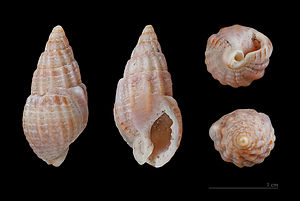
Dværgkonk
Dværgkonken er en marin snegl med en 2-3 cm høj skal. Den er den almindeligste marine snegl i danske farvande, hvor den kan leve helt inde ved strandkanten, f.eks. findes dværgkonken i mange fjorde på 1-10 meters dybde. Den findes i øvrigt langs Vesteuropas kyster fra Norge til Middelhavet, både på sand- og mudderbund.